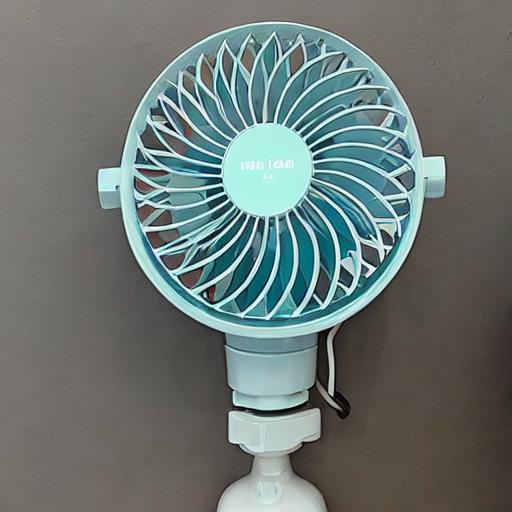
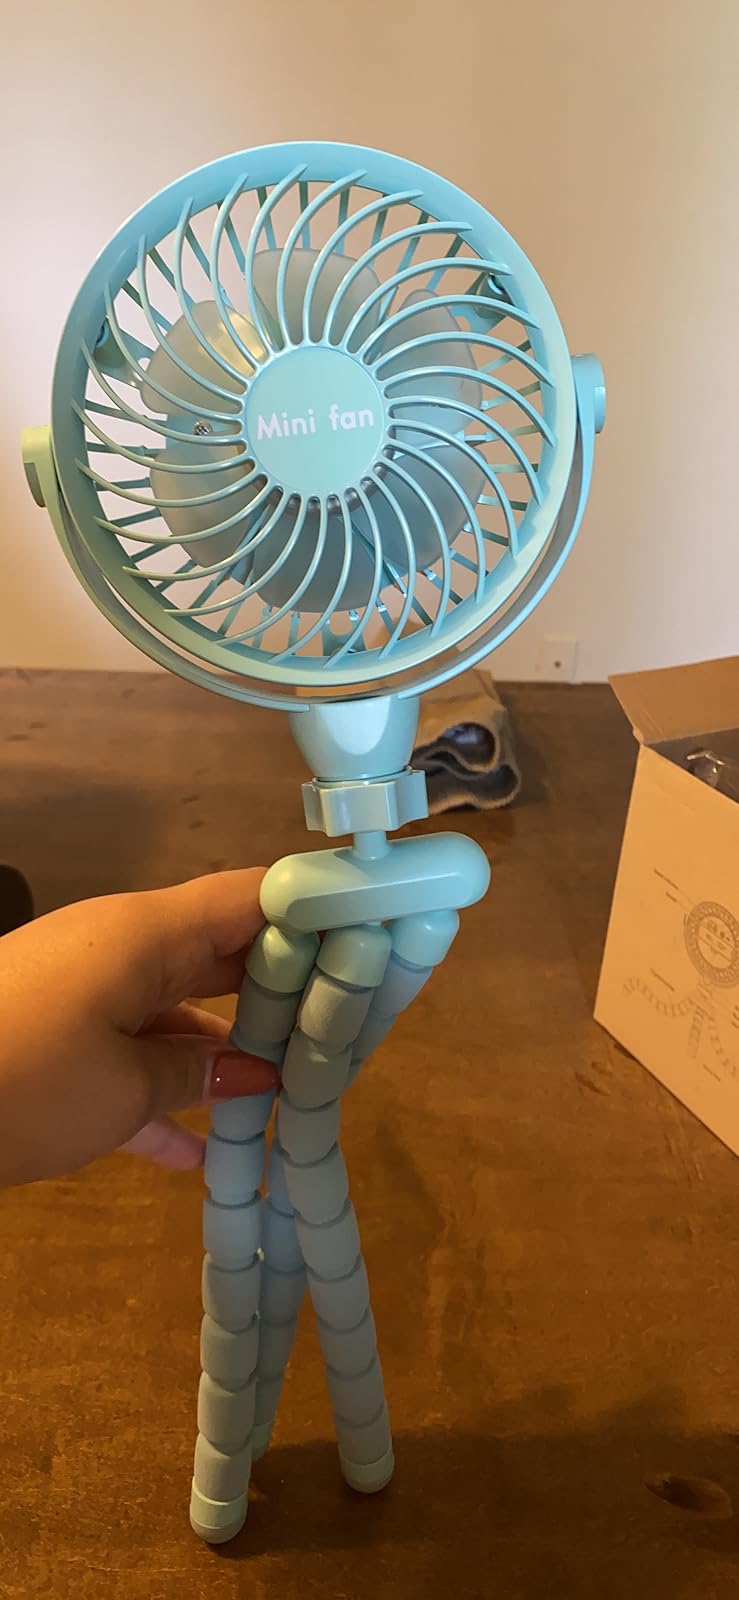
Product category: fan
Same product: no